The Flame (1920 film)

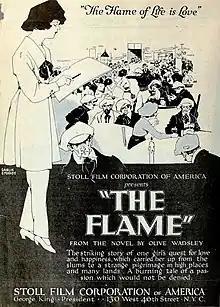
American ad for film

The Flame is a 1920 British silent romance film directed by Floyd Martin Thornton and starring Evelyn Boucher, Reginald Fox and Dora De Winton. It was based on a novel by Olive Wadsley.